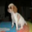
Label: dog